Battle of San Pedro

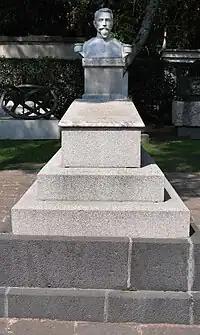
Antonio Rosales, commander of the Mexican Republican Army.

The following day the French force pursued the Republicans through the Humaya River. When they arrived at San Pedro the rear guard commanded by Marquiset was attacked again by the Liberal cavalry. The French again repulsed them and were about to enter San Pedro. The troops of Rosales had already fortified themselves in the front houses of the village. To his left Rosales installed two pieces of artillery and had a half battalion put in reserve with four more artillery pieces. The cavalry was hiding behind the city hedges awaiting orders. The French launched an ill-considered and unprepared frontal assault on the left batteries, which resulted in heavy losses. Despite suffering heavy casualties they finally seized the cannons and thought they had the battle in hand. The Republican counterattack struck the Carmona's Mexican Imperialist division, whose men were mainly new recruits. After a short fusillade, the attacking soldiers started to flee and even defected to the Liberals. Some took up arms against the 100 men of the French column, which was significantly outnumbered.